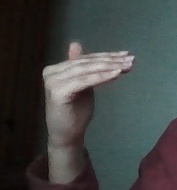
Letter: khaa